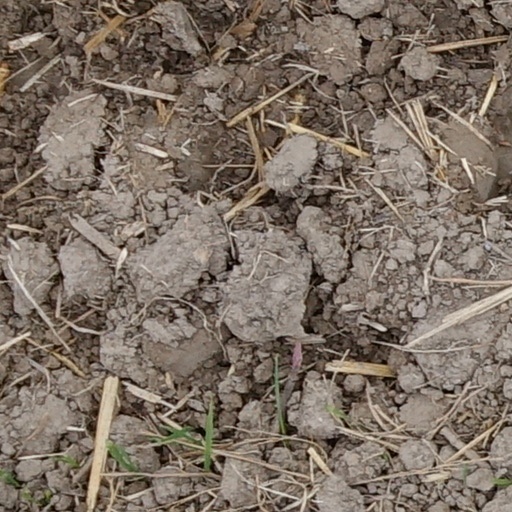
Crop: wheat